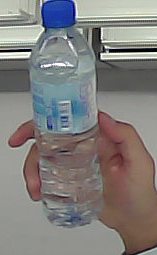
Product: nestle_water